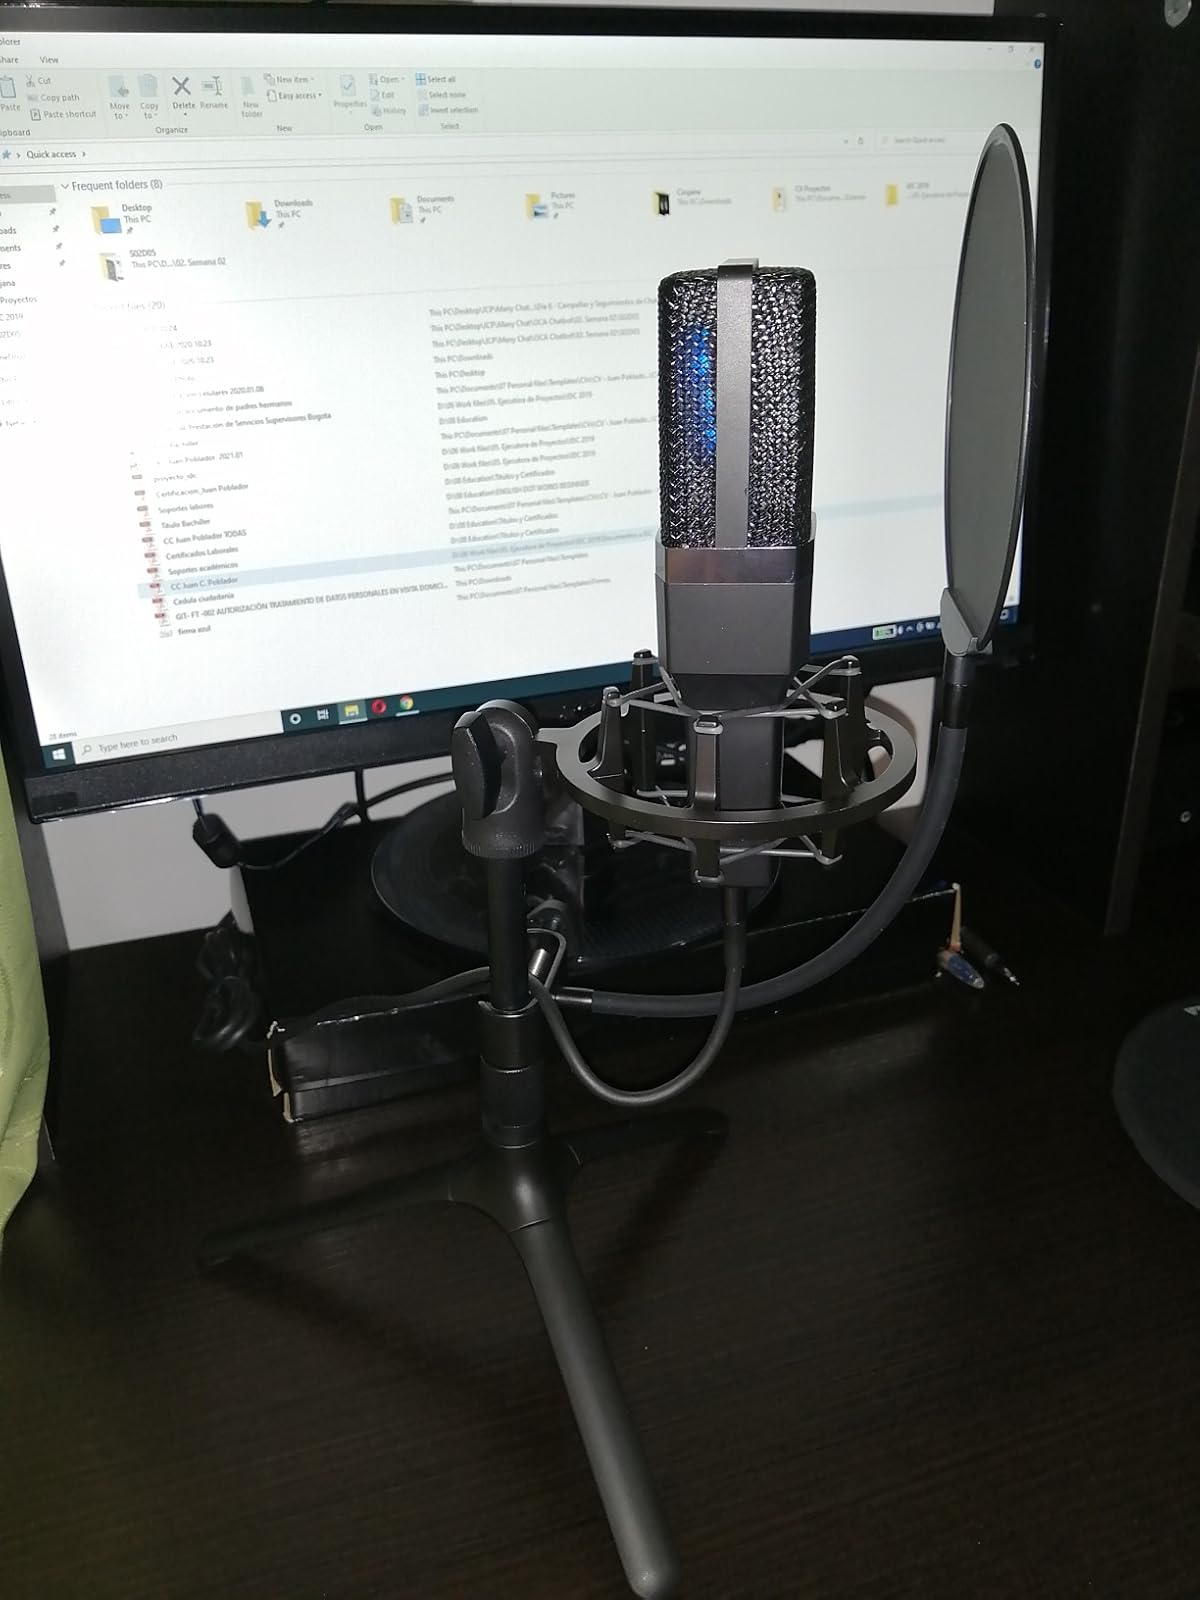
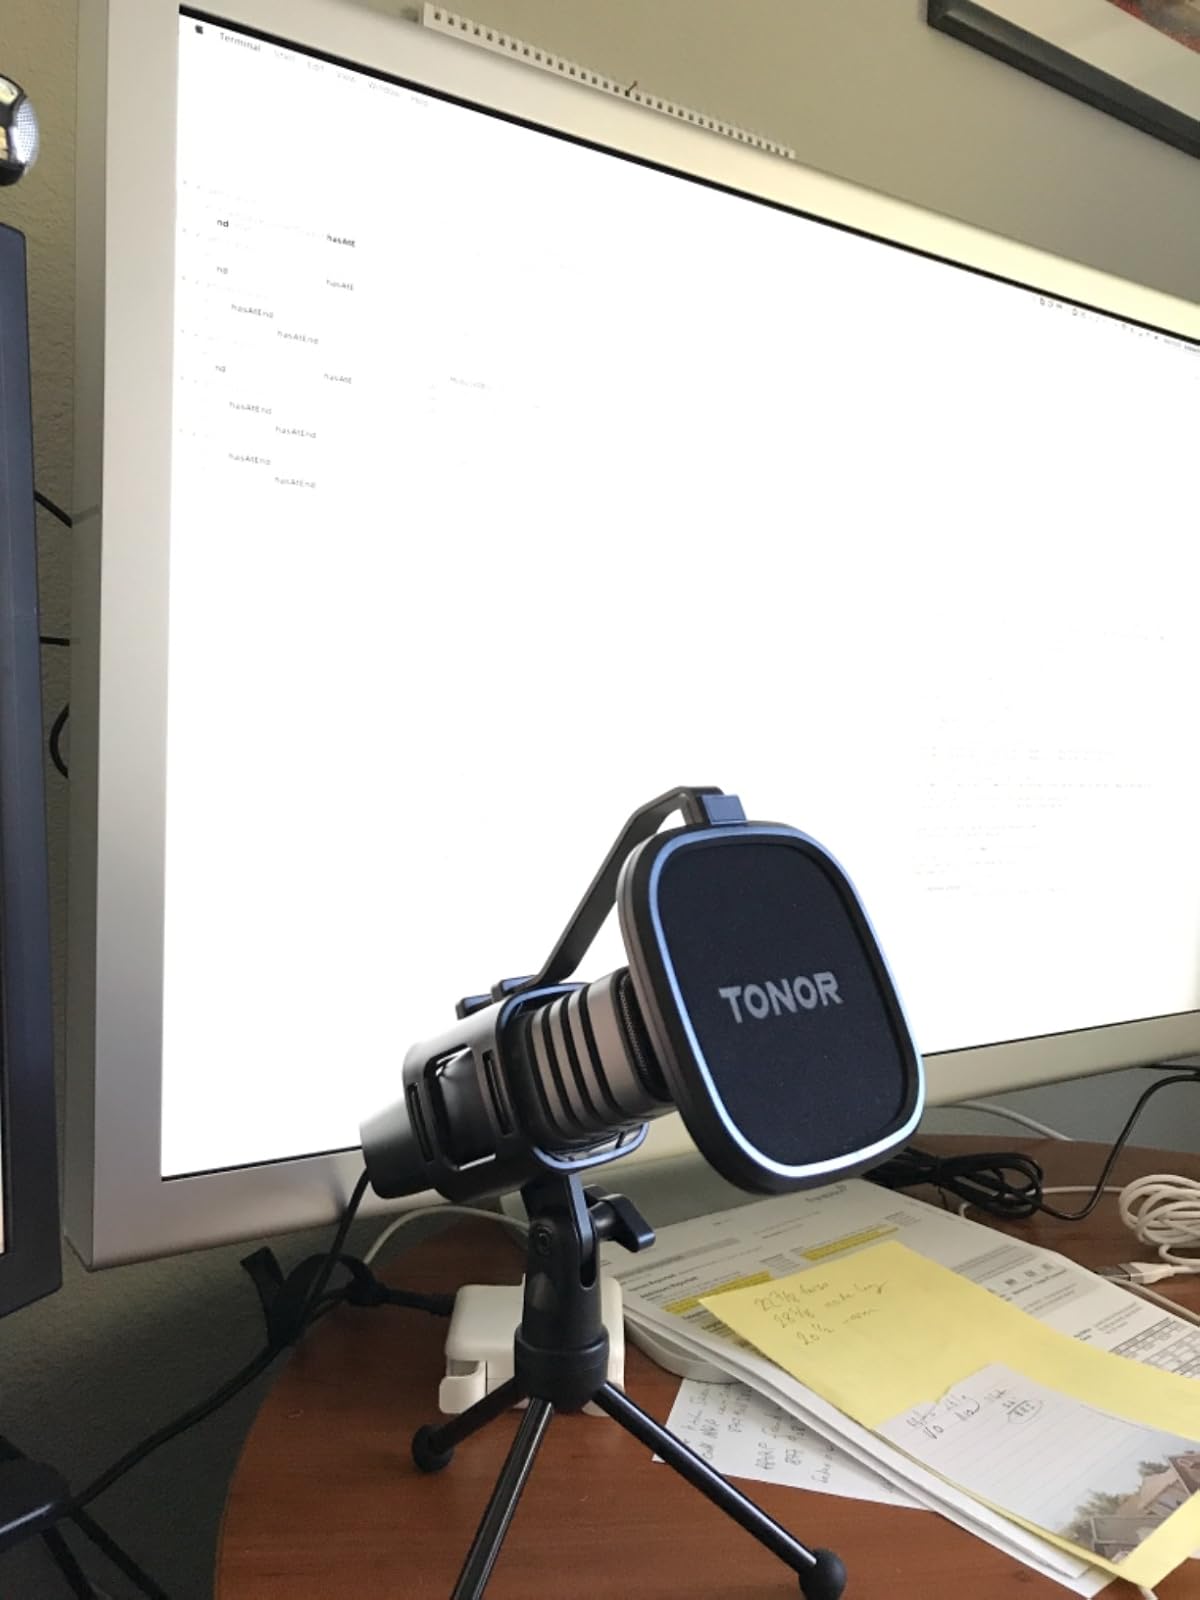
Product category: microphone
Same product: no